Witsie's Cave (Lekhalong la Witsie)

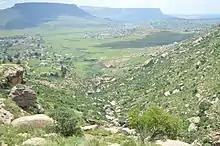
View of Witsieshoek from the cave Witsieshoek.

The community of Makholokoe that is found in the Eastern Free State today is the second generation of Witsie, the grandson of Chief Seka Moloi father to Wetsi The Genealogy of Makholokoe is as follows: